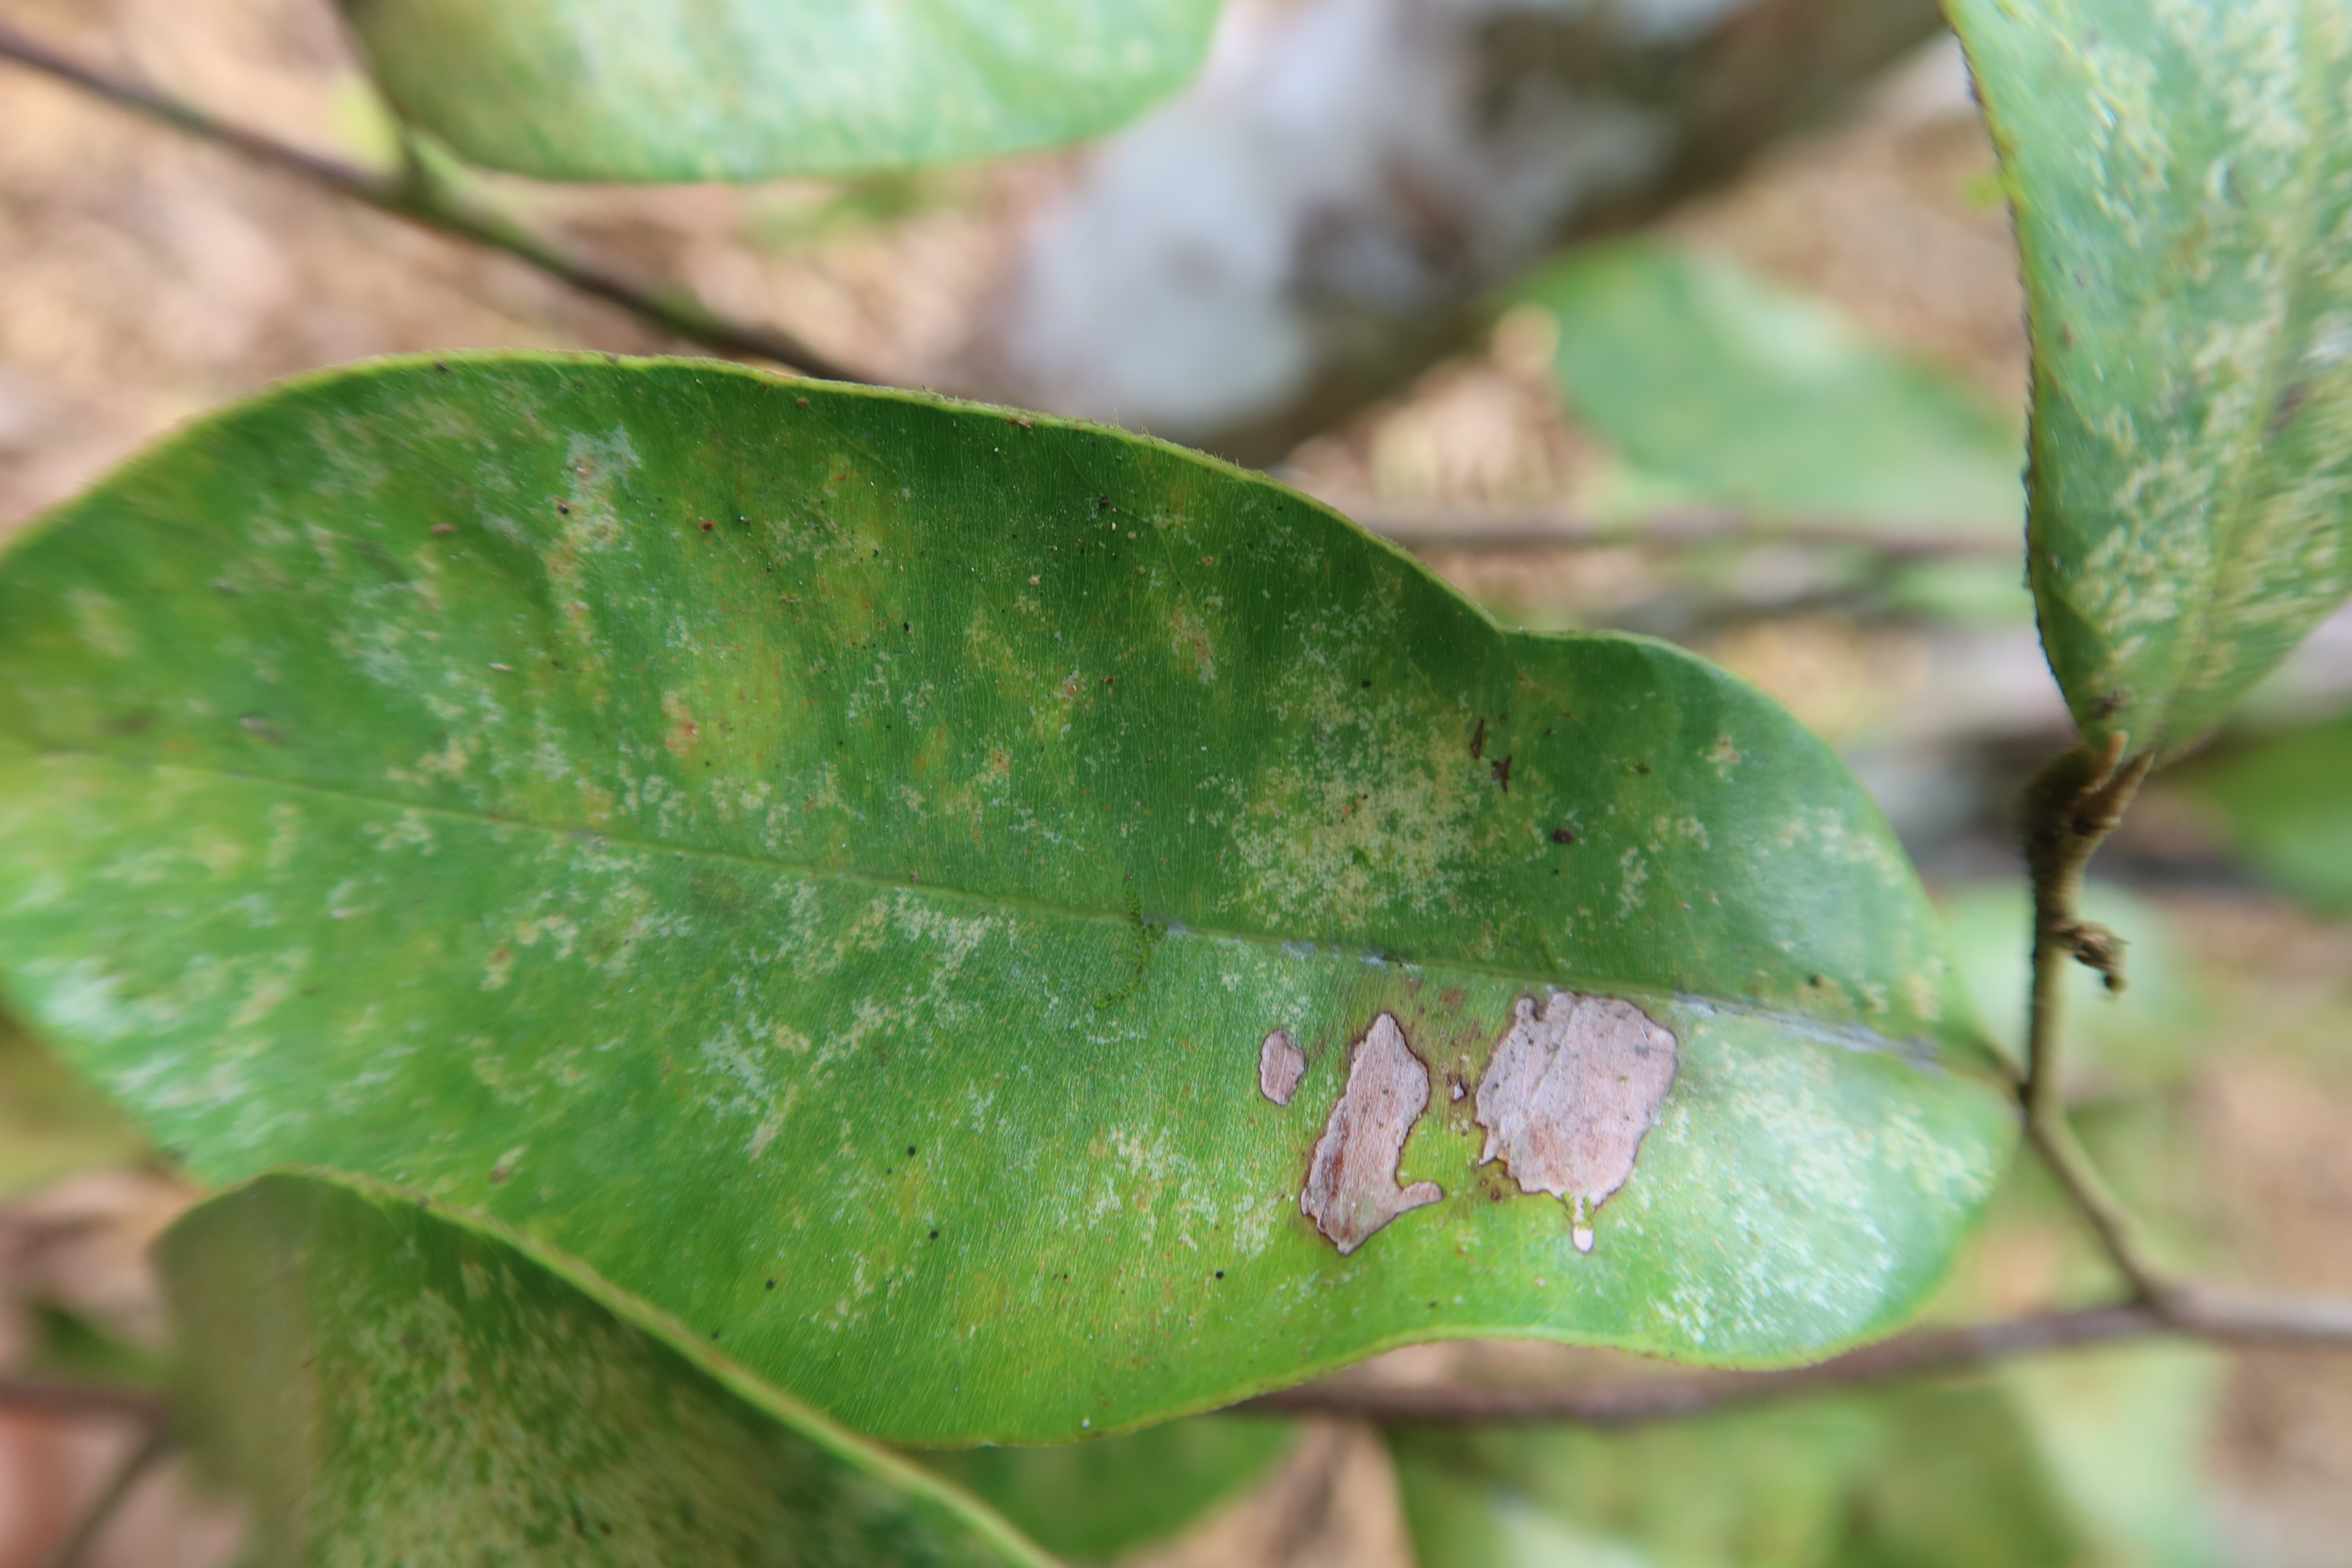
Label: Powdery mildew